Turvo State Park

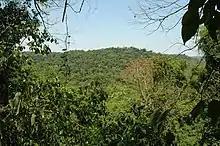
Interior of the park

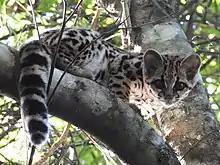
Margay photographed in Turvo State Park

The park is in the Basaltic Laval Plateau of the Paraná River Basin.